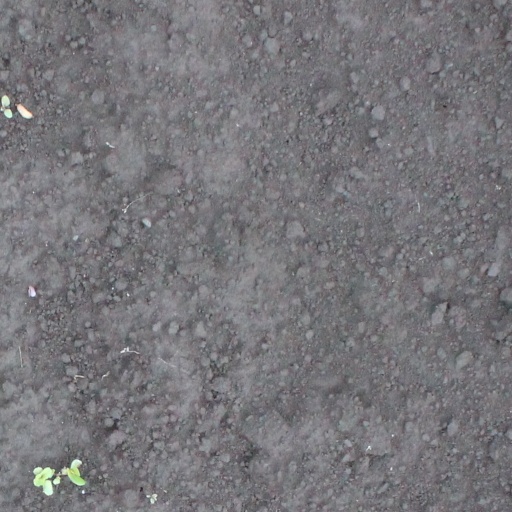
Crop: soybean